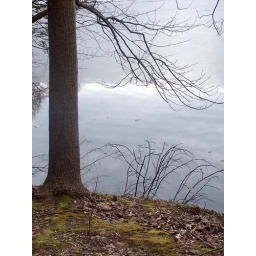
sky in water